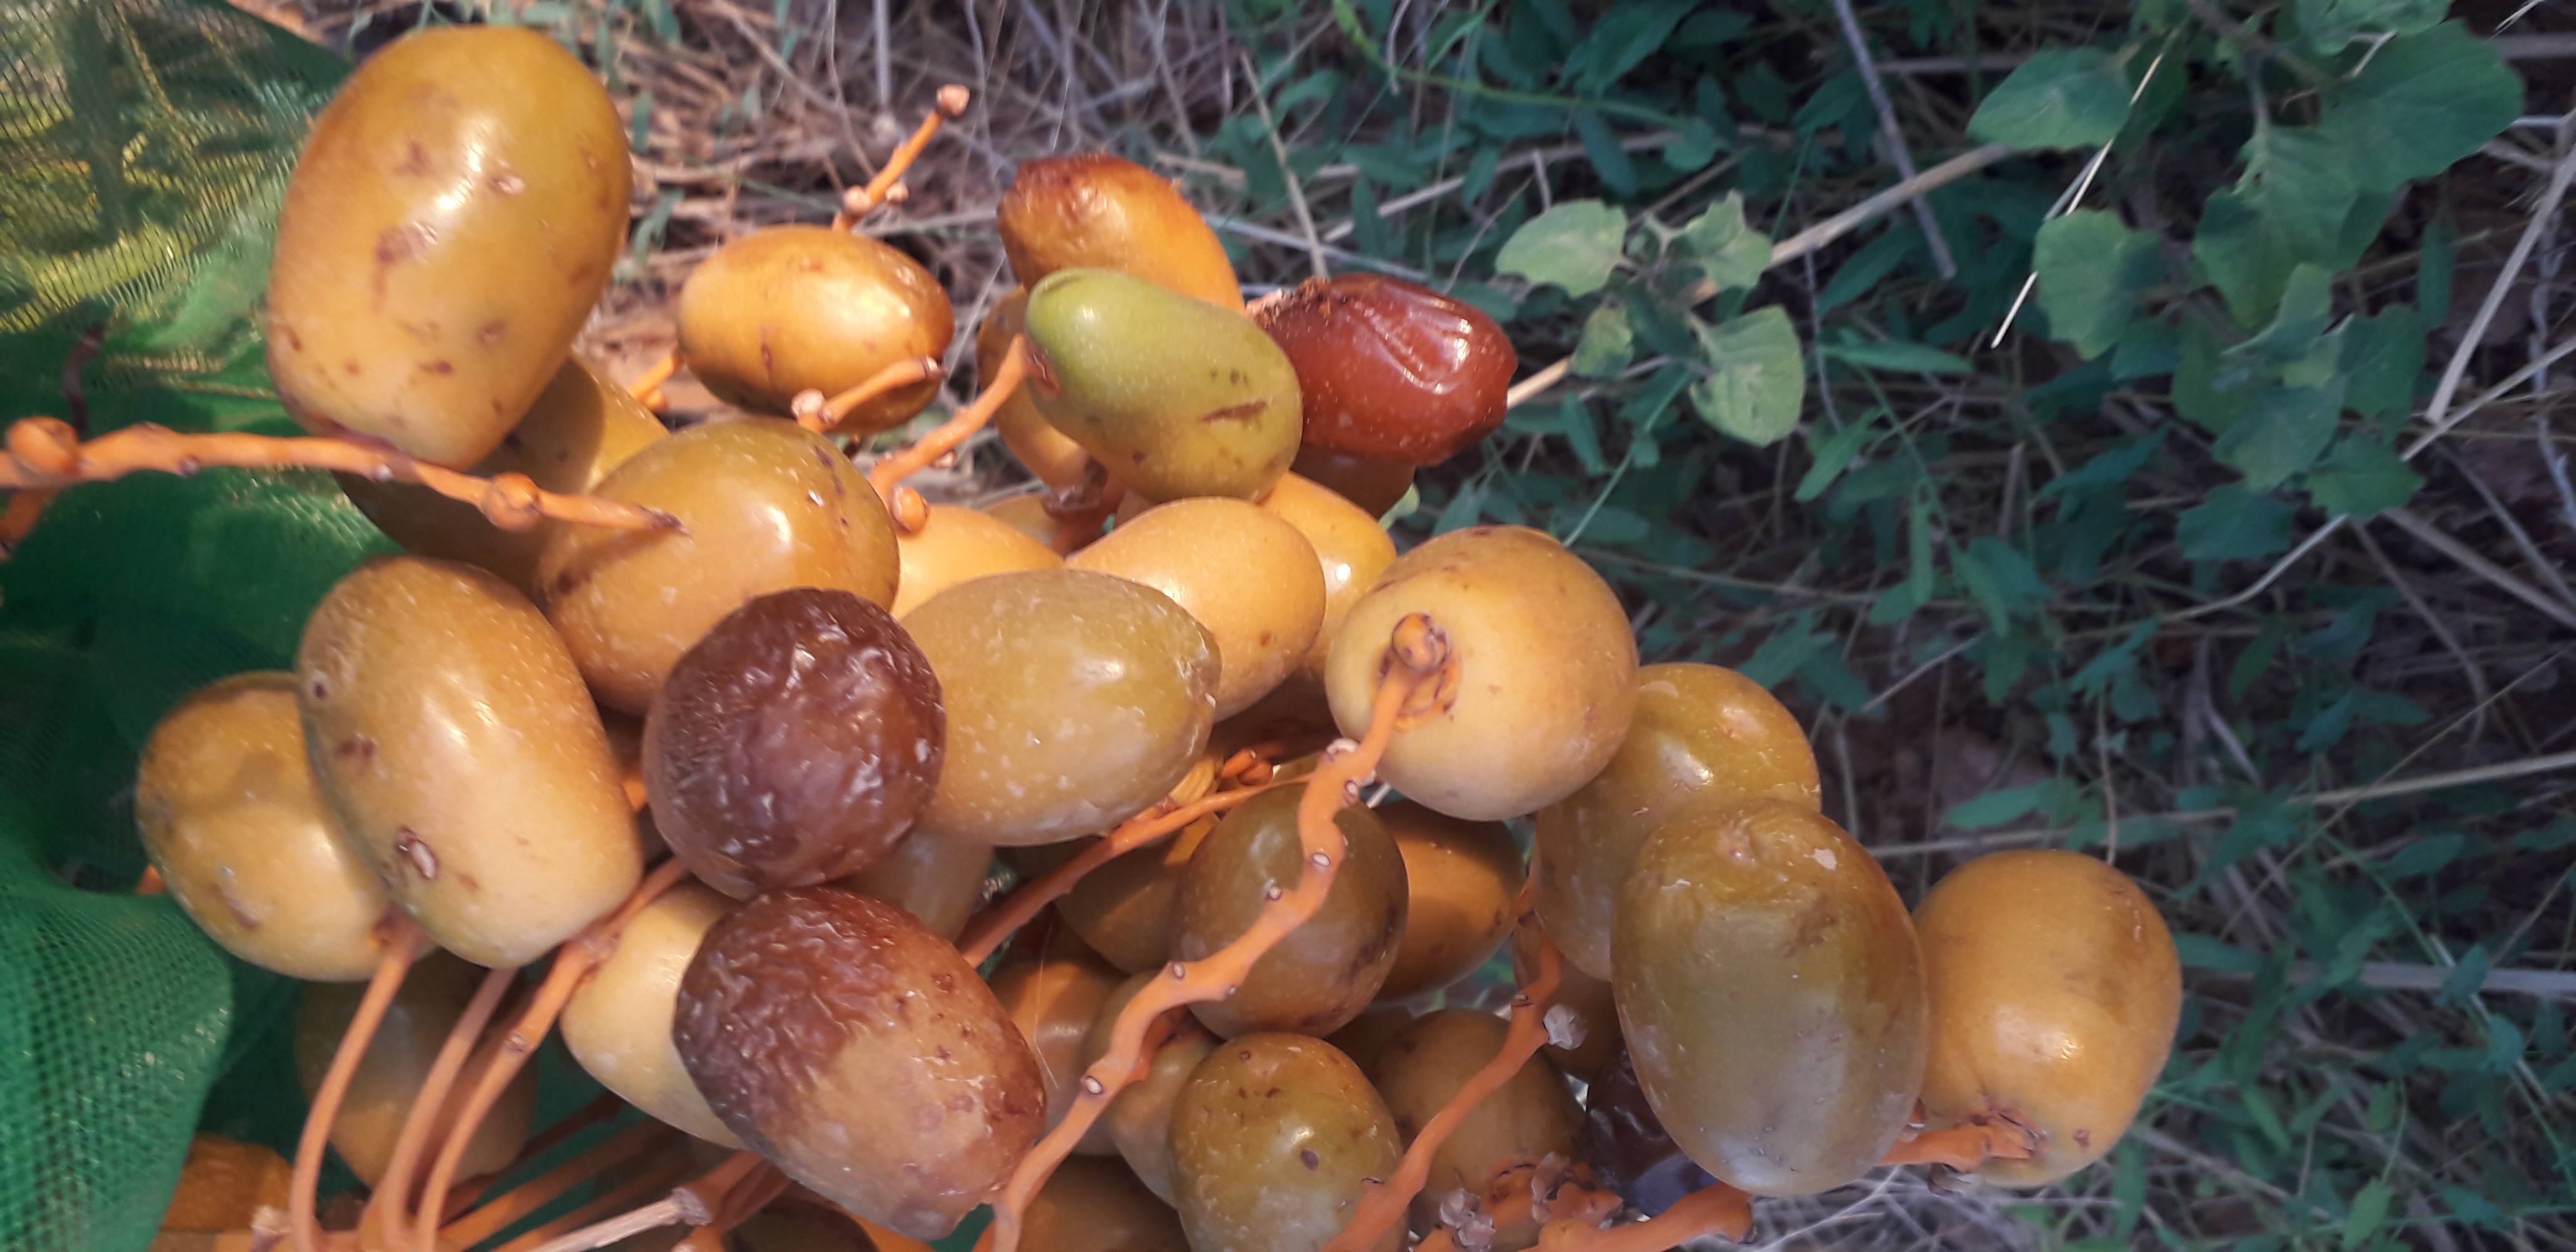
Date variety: Boufagous